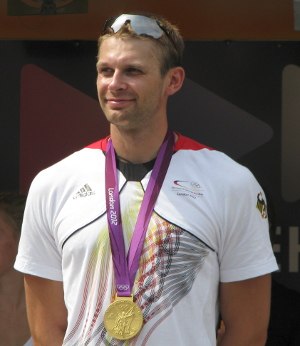
Filip Adamski
Filip Adamski er en tysk roer som har specialiseret sig i otter. Han repræsenterede Tyskland ved Sommer-OL 2012 i London, hvor han vandt guld i otter.